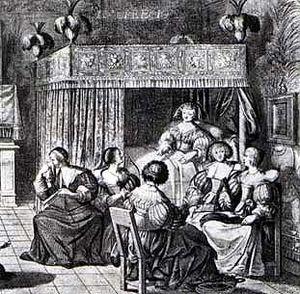
Une ruelle